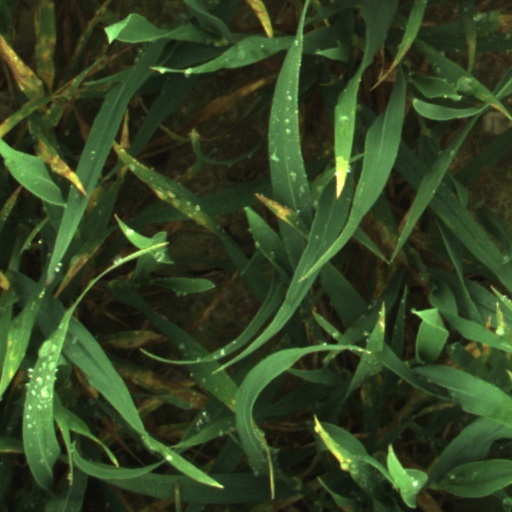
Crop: wheat